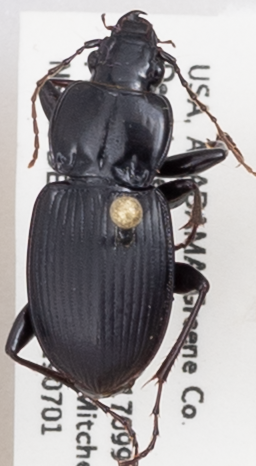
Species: Cyclotrachelus convivus
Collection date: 2019-07-01
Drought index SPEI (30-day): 1.01
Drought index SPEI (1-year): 1.13
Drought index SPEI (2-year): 0.86